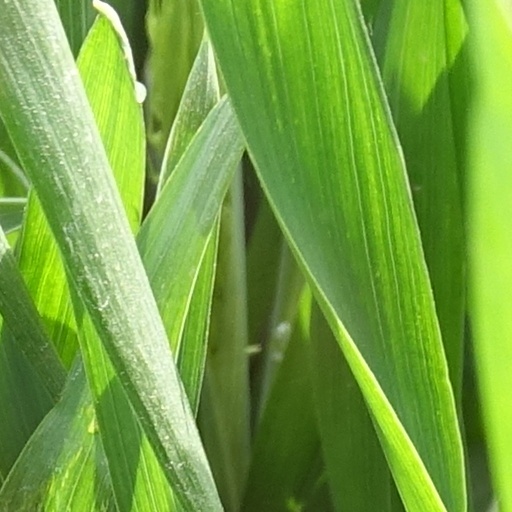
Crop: wheat